Ojos Negros, Teruel

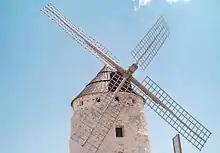
A windmill in Ojos Negros

Ojos Negros is a municipality located in the province of Teruel, Aragon, Spain. According to the 2004 census (INE), the municipality has a population of 531 inhabitants.